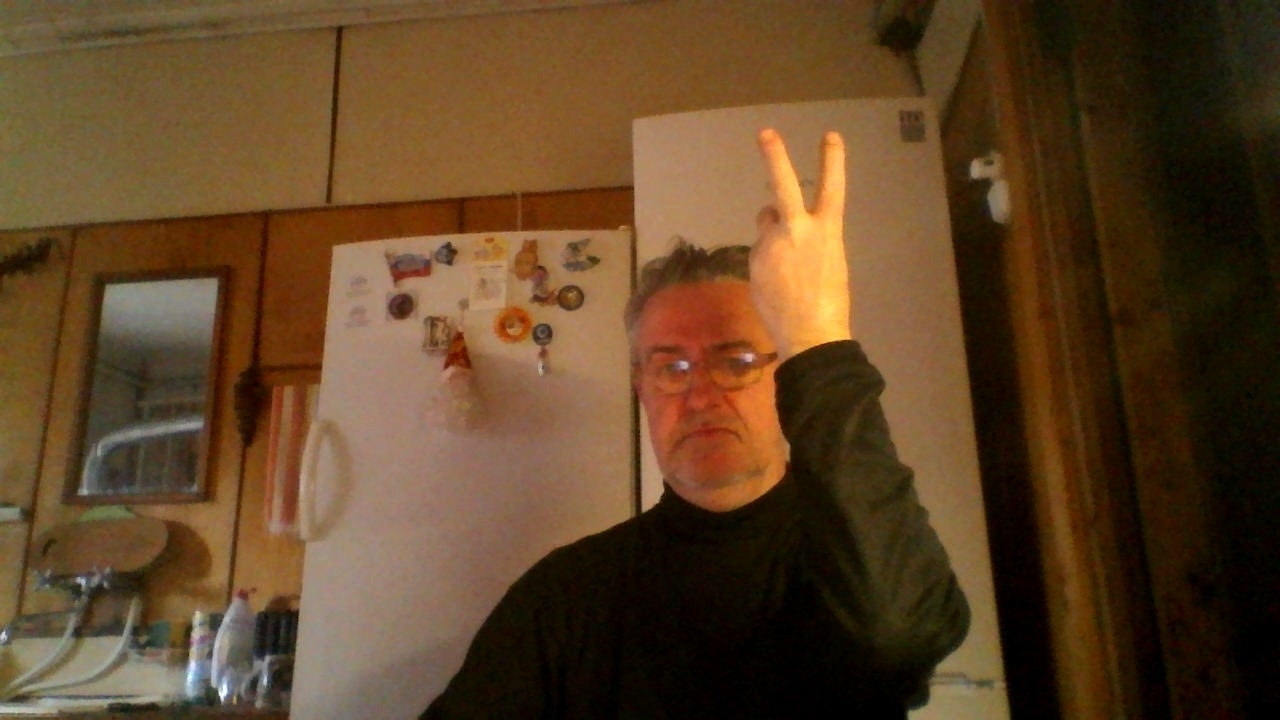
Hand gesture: peace_inverted